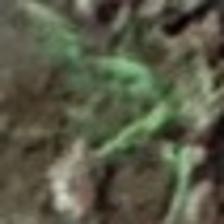
Label: clustered